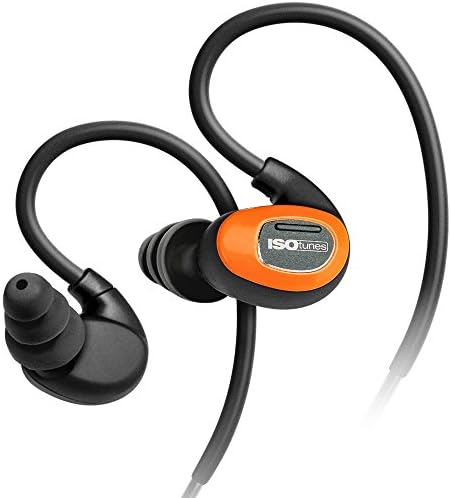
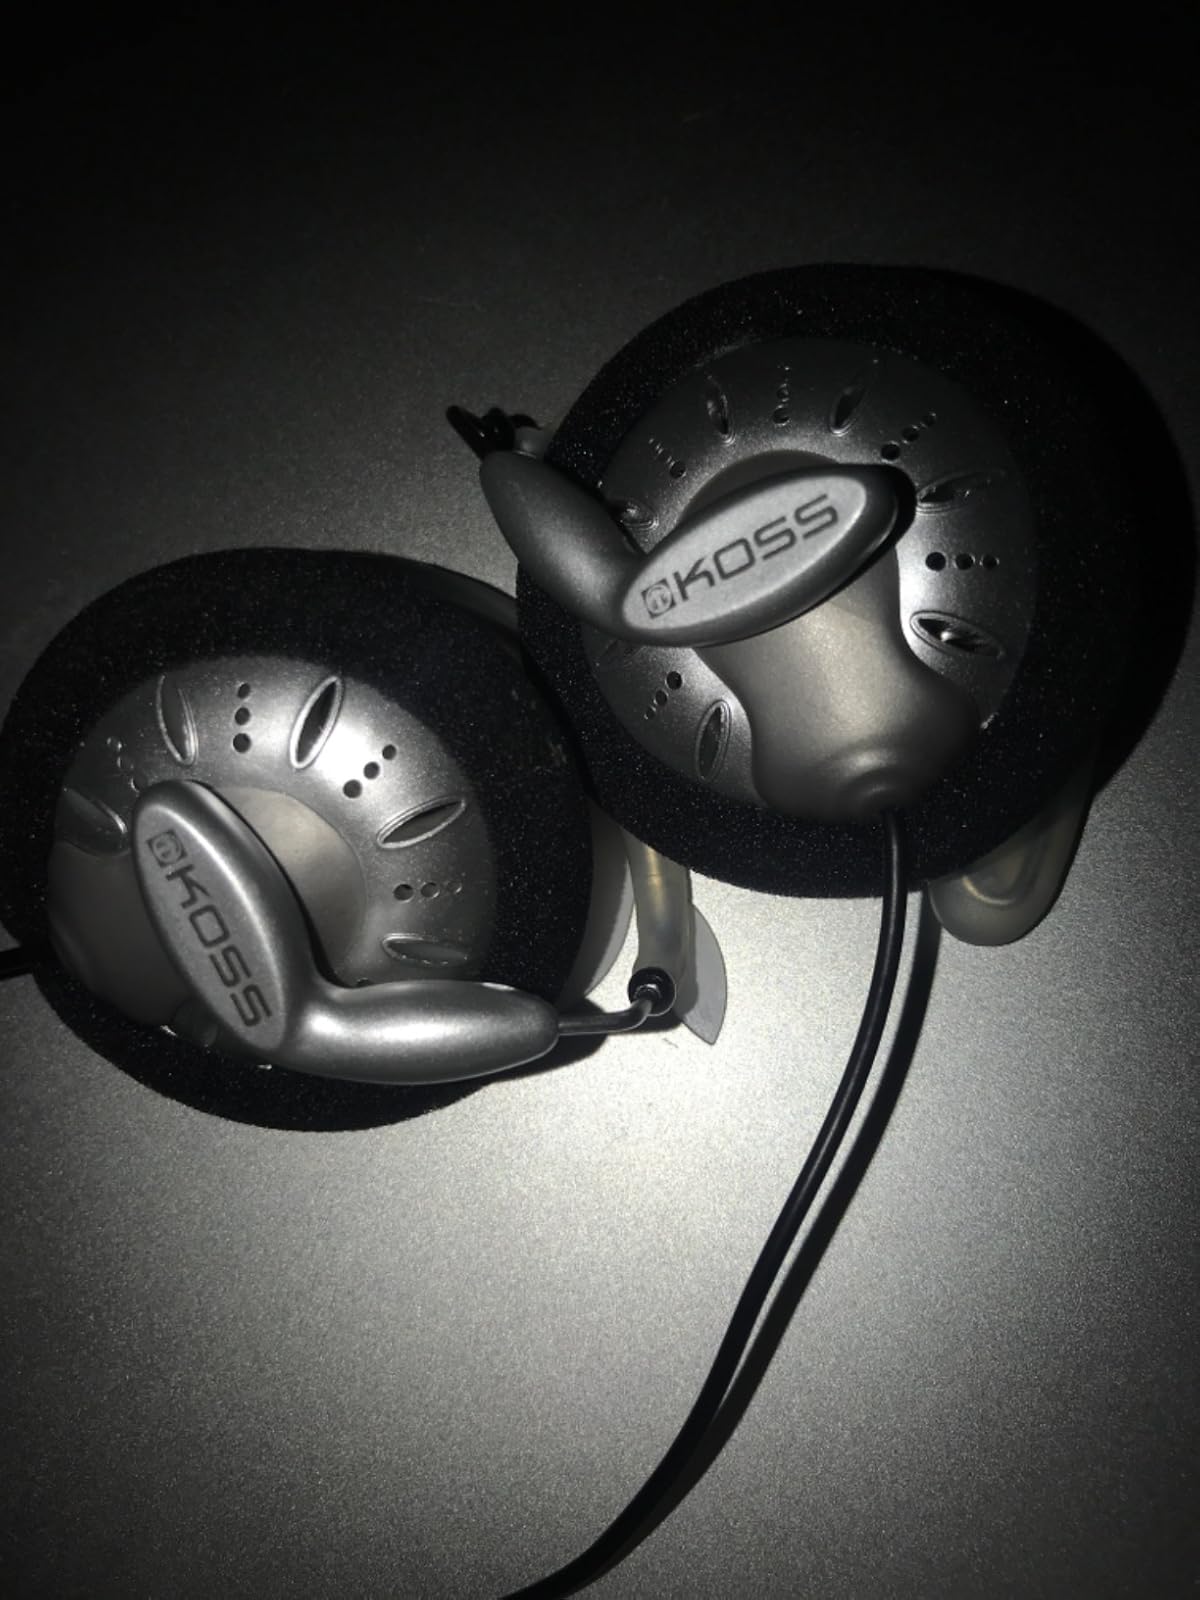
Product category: headphones
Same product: no